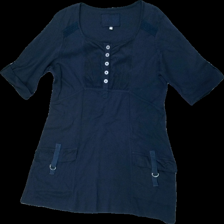
View: front
Type: Top
Category: Ladies
Brand: Isolde
Colors: Blue
Material: 100% Cotton
Cut: Long
Size: XL
Season: All
Price range: 50-100
Recommended usage: Reuse
Description: blue top